Palm Desert, California

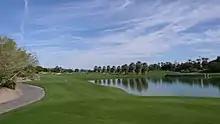
Desert Willow Golf Course

There are around thirty golf courses throughout the city which has a long history with the sport. Palm Desert is home to hundreds of tennis courts, both public and private. Pickleball has also gained popularity throughout the region in the 2010s and 2020s.